Urnfield culture

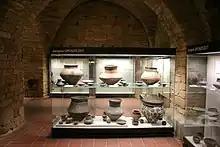
Urns for ashes and dishes for grave offerings, Germany.

The leaf-shaped Urnfield sword could be used for slashing, in contrast to the stabbing-swords of the preceding Tumulus culture. It commonly possessed a ricasso. The hilt was normally made from bronze as well. It was cast separately and consisted of a different alloy. These solid hilted swords were known since Bronze D (Rixheim swords). Other swords have tanged blades and probably had a wood, bone, or antler hilt. Flange-hilted swords had organic inlays in the hilt. Swords include Auvernier, Kressborn-Hemigkofen, Erbenheim, Möhringen, Weltenburg, Hemigkofen and Tachlovice-types.